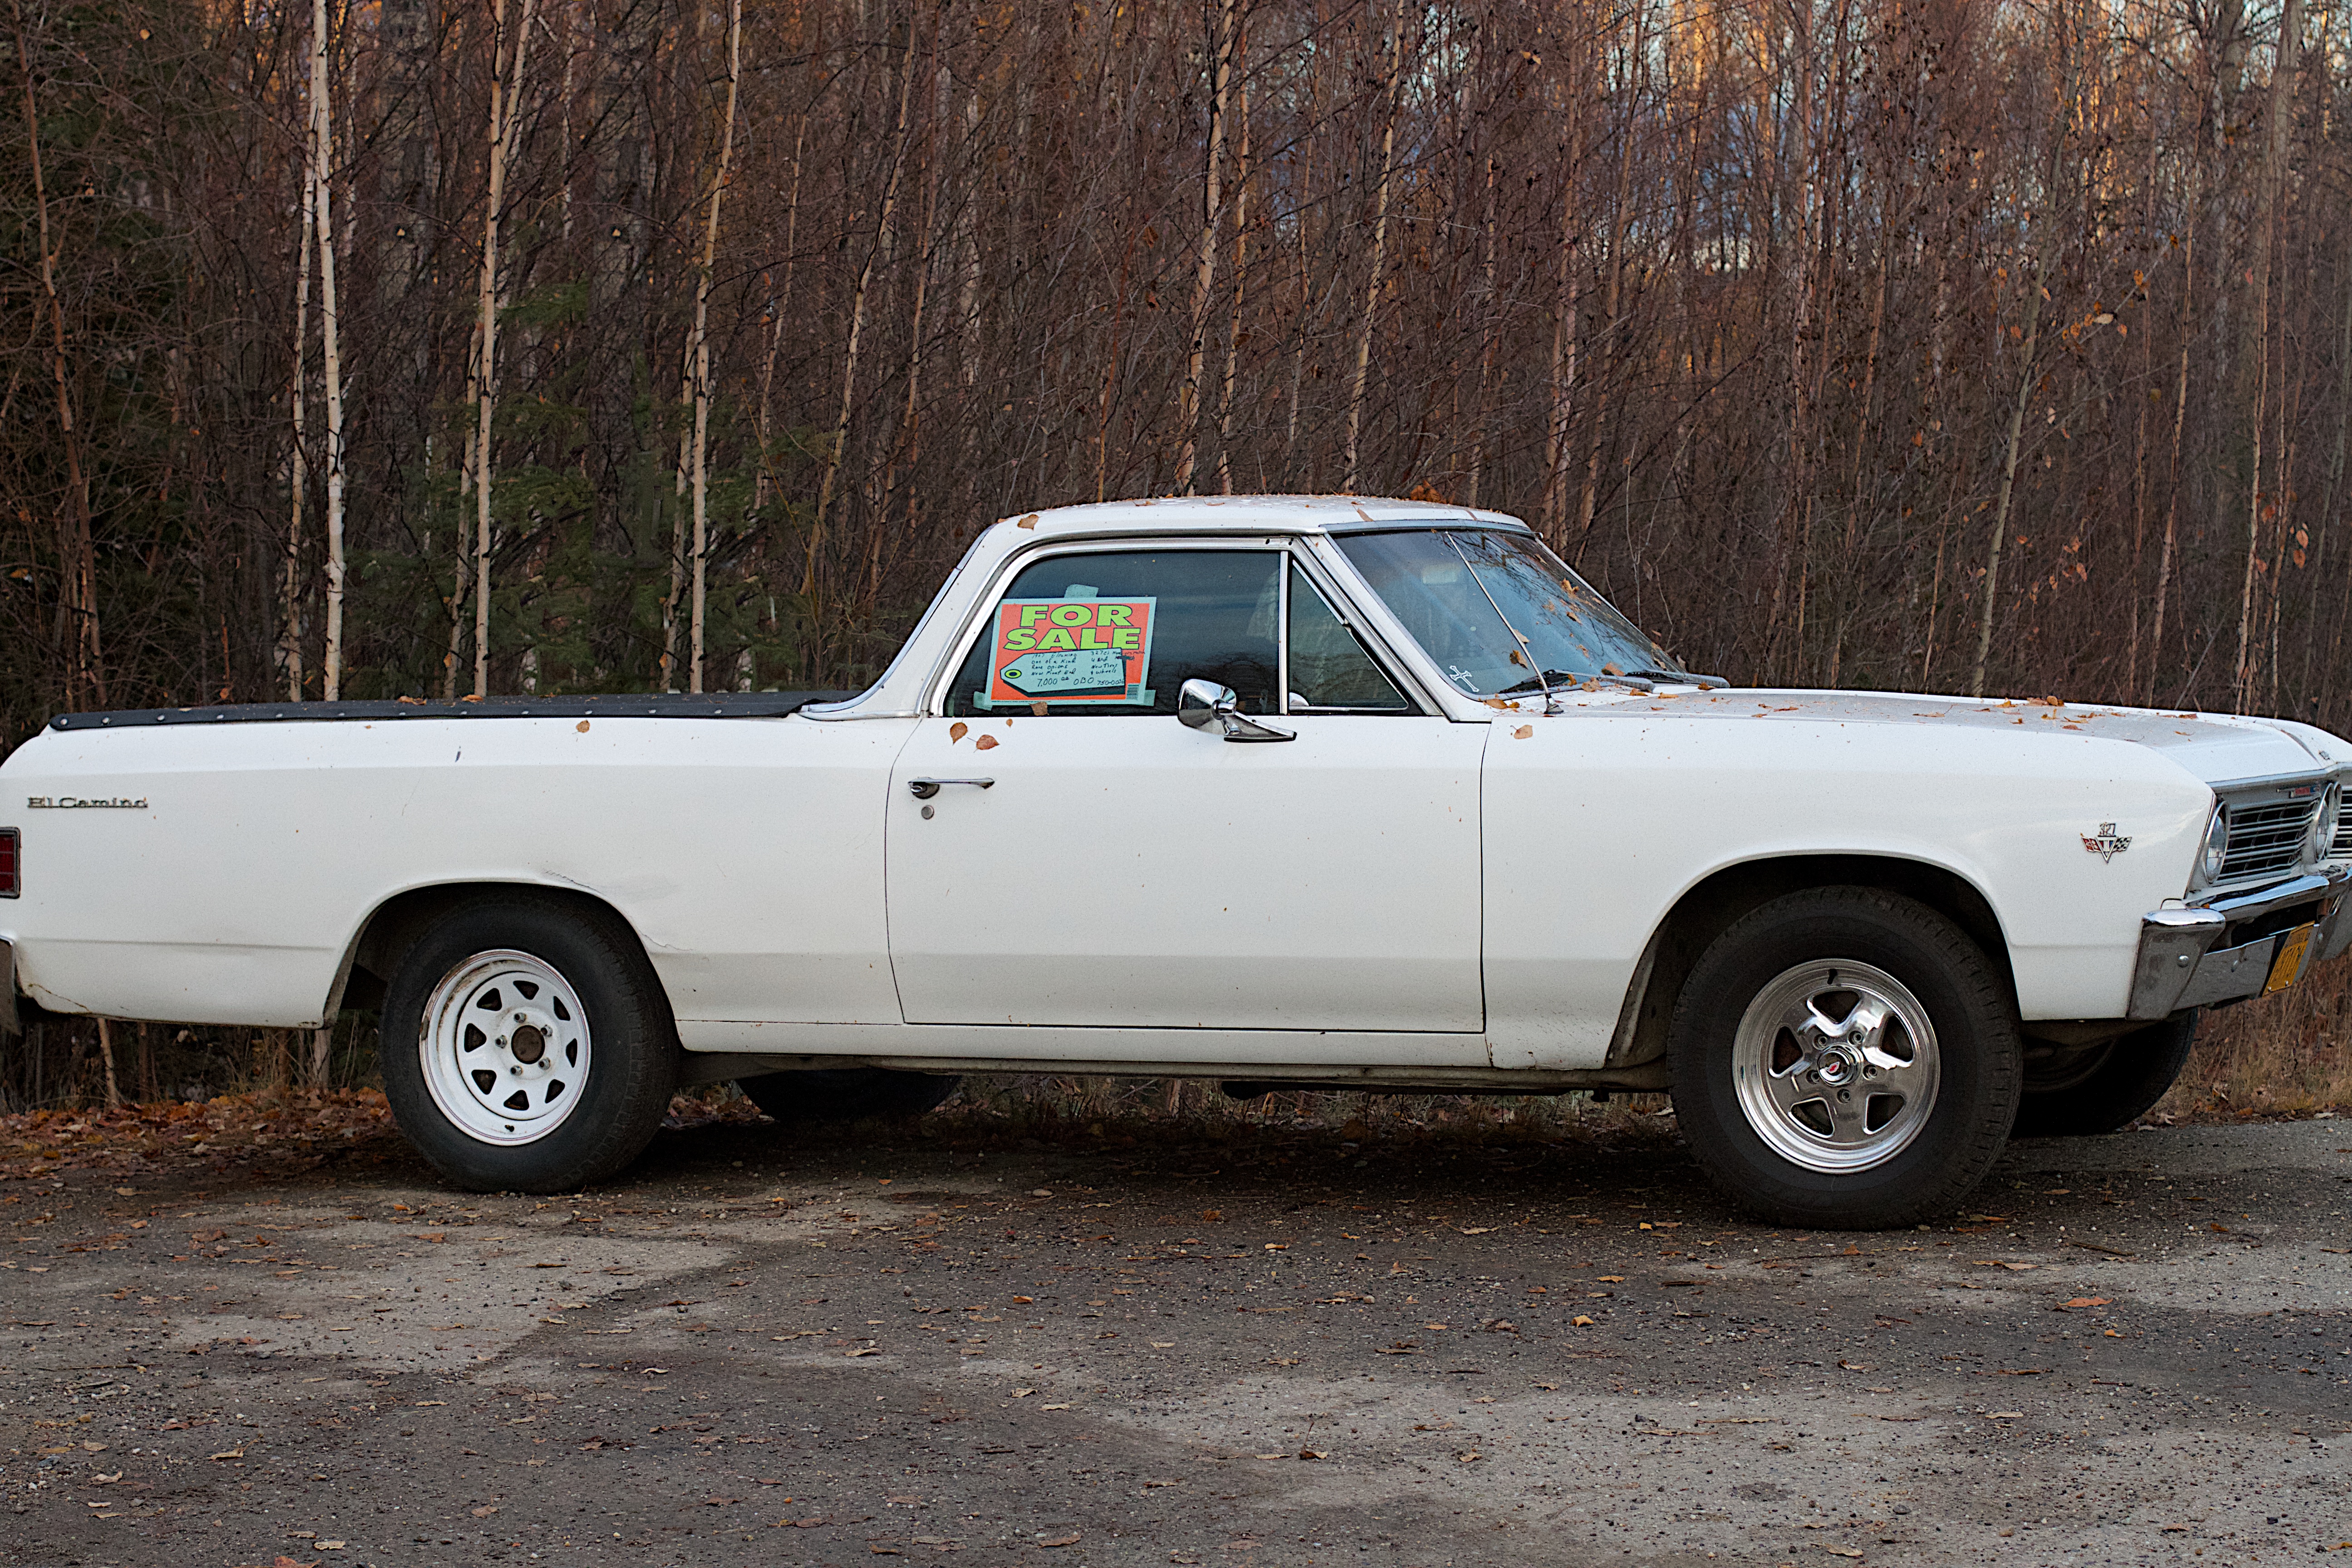
car, vehicle, sedan, chevrolet, land vehicle, automobile make, automotive exterior, compact car